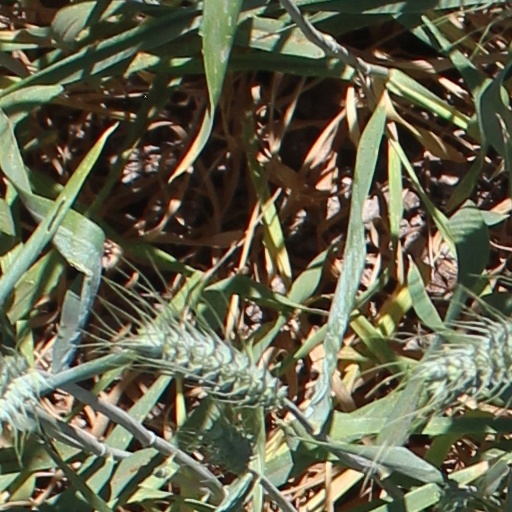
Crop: wheat